Ransom County Courthouse

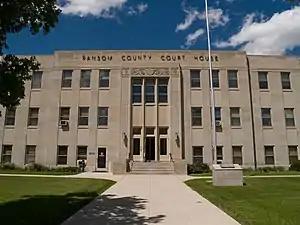
Ransom County Courthouse in 2008

The Ransom County Courthouse in Lisbon, North Dakota was designed in the Art Deco style by architect Ira Rush. It was built in 1937 and was listed on the U.S. National Register of Historic Places in 1985.